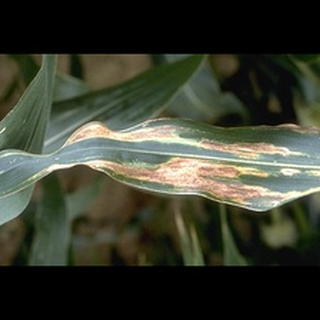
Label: corn_northern_leaf_blight